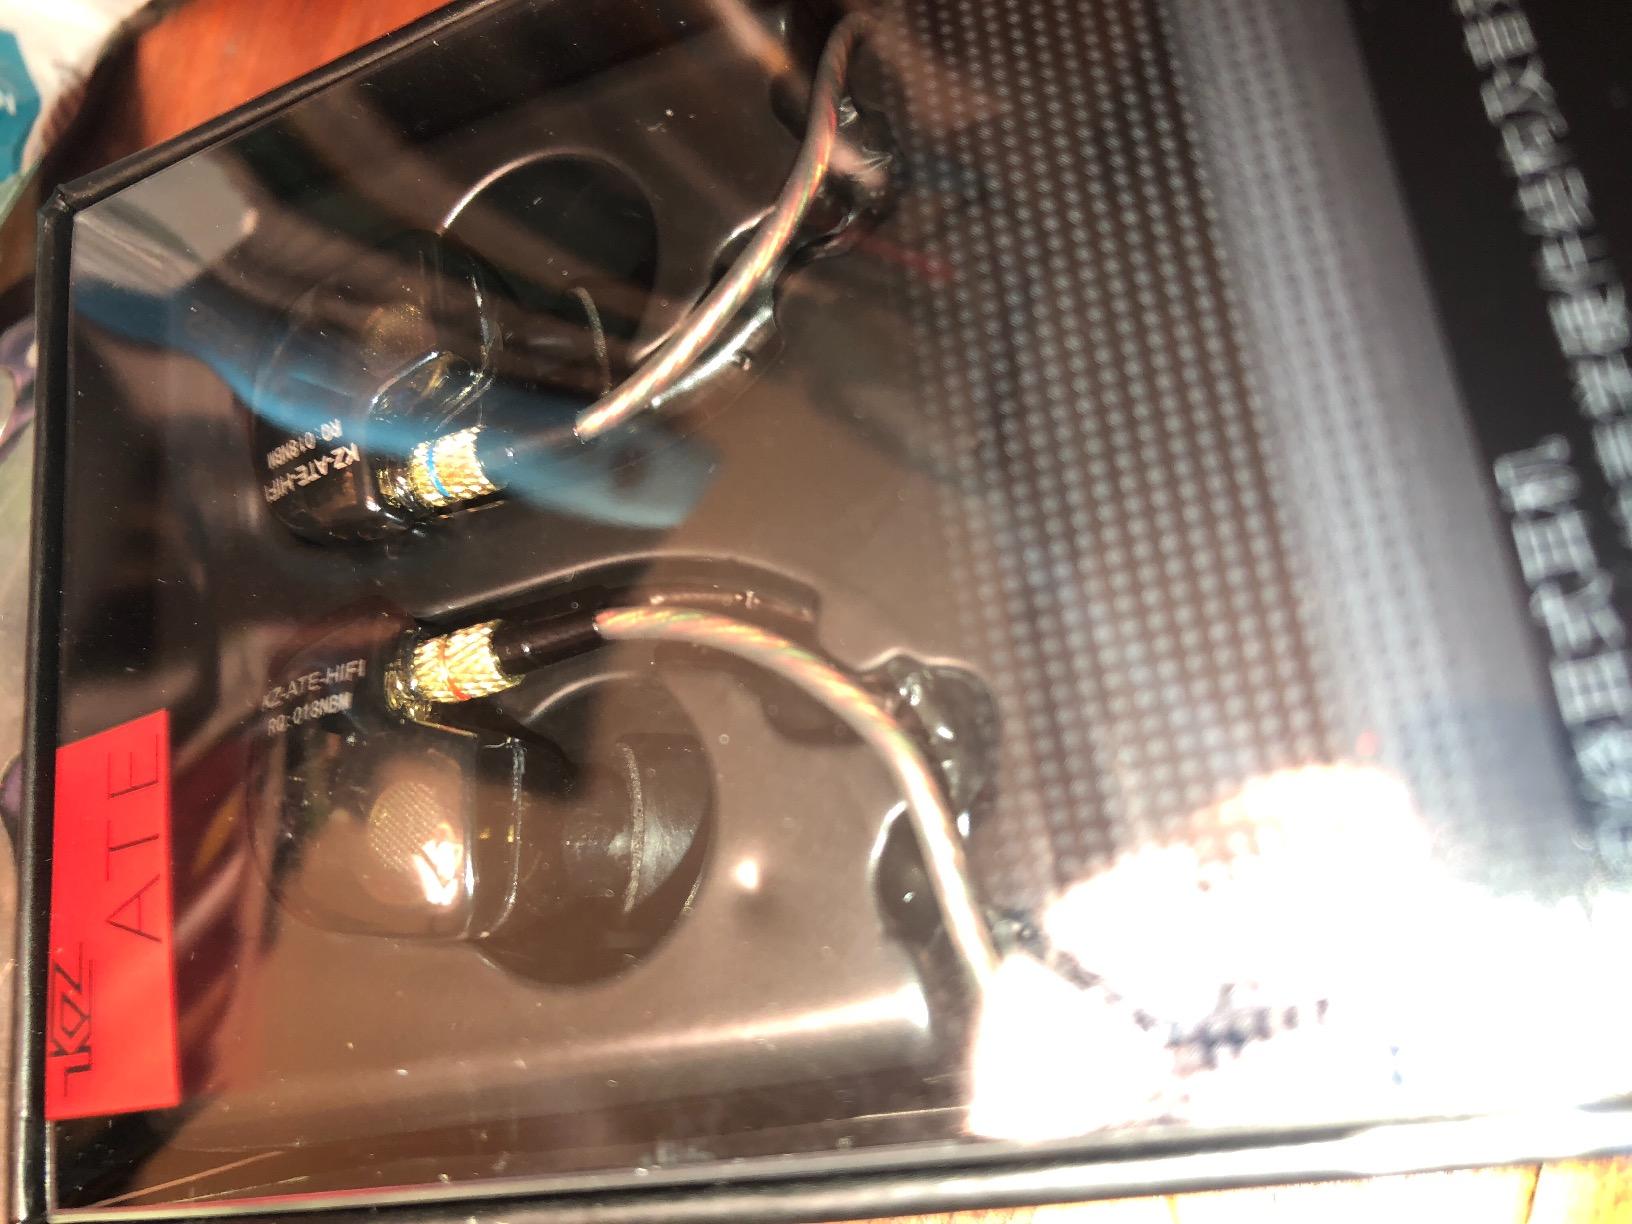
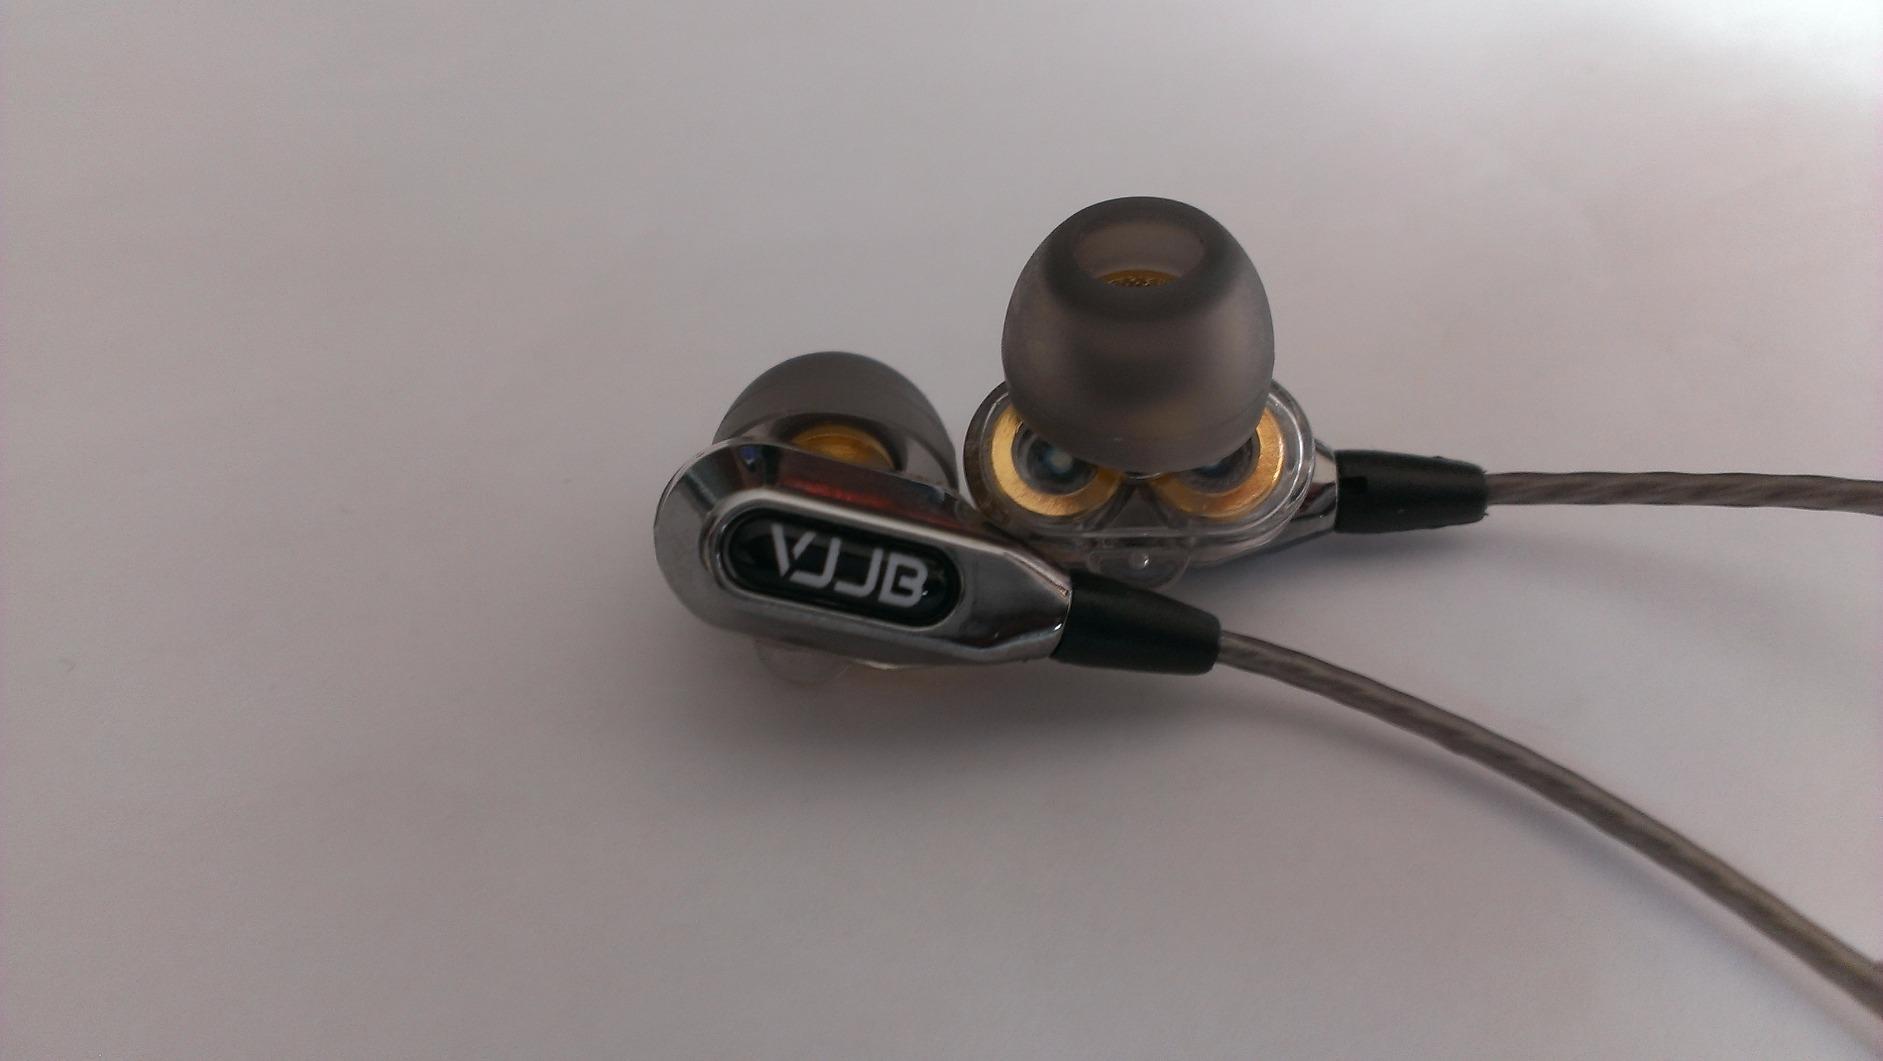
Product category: headphones
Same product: no